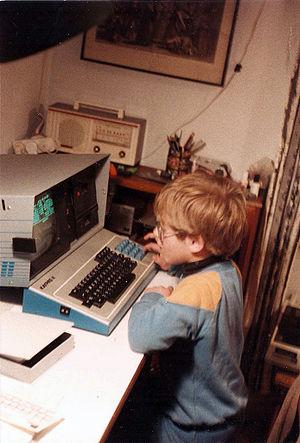
Israël, Jérusalem - 1984 - Garçon, dans le bureau de son grand-père, assis devant un ordinateur Kaypro II